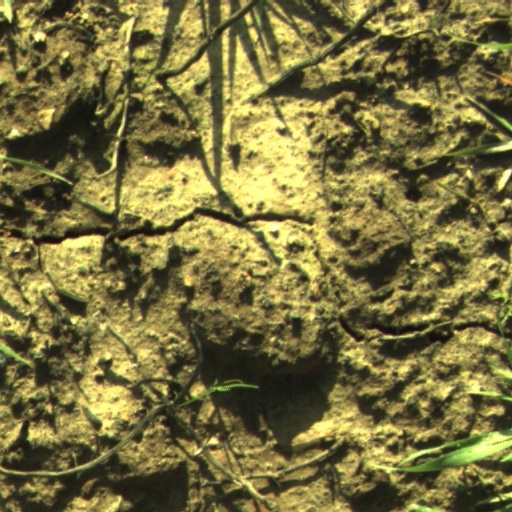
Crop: wheat